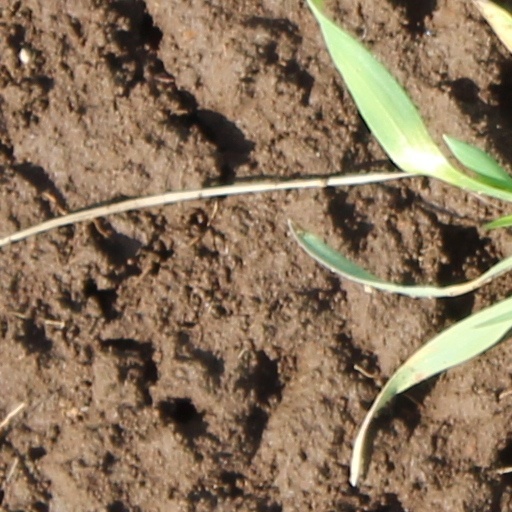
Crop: wheat